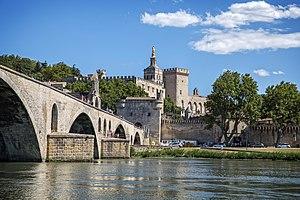
La capitale européenne de la culture est une ville désignée par l'Union européenne pour une période d'une année civile durant laquelle un programme de manifestations culturelles est organisé.
Avignon est une ville du sud de la France, située au confluent du Rhône et de la Durance. C'est la ville où siège le conseil du Grand Avignon. Avignon est le chef-lieu de l'arrondissement d'Avignon et du département de Vaucluse. Ses habitants s'appellent les Avignonnais.